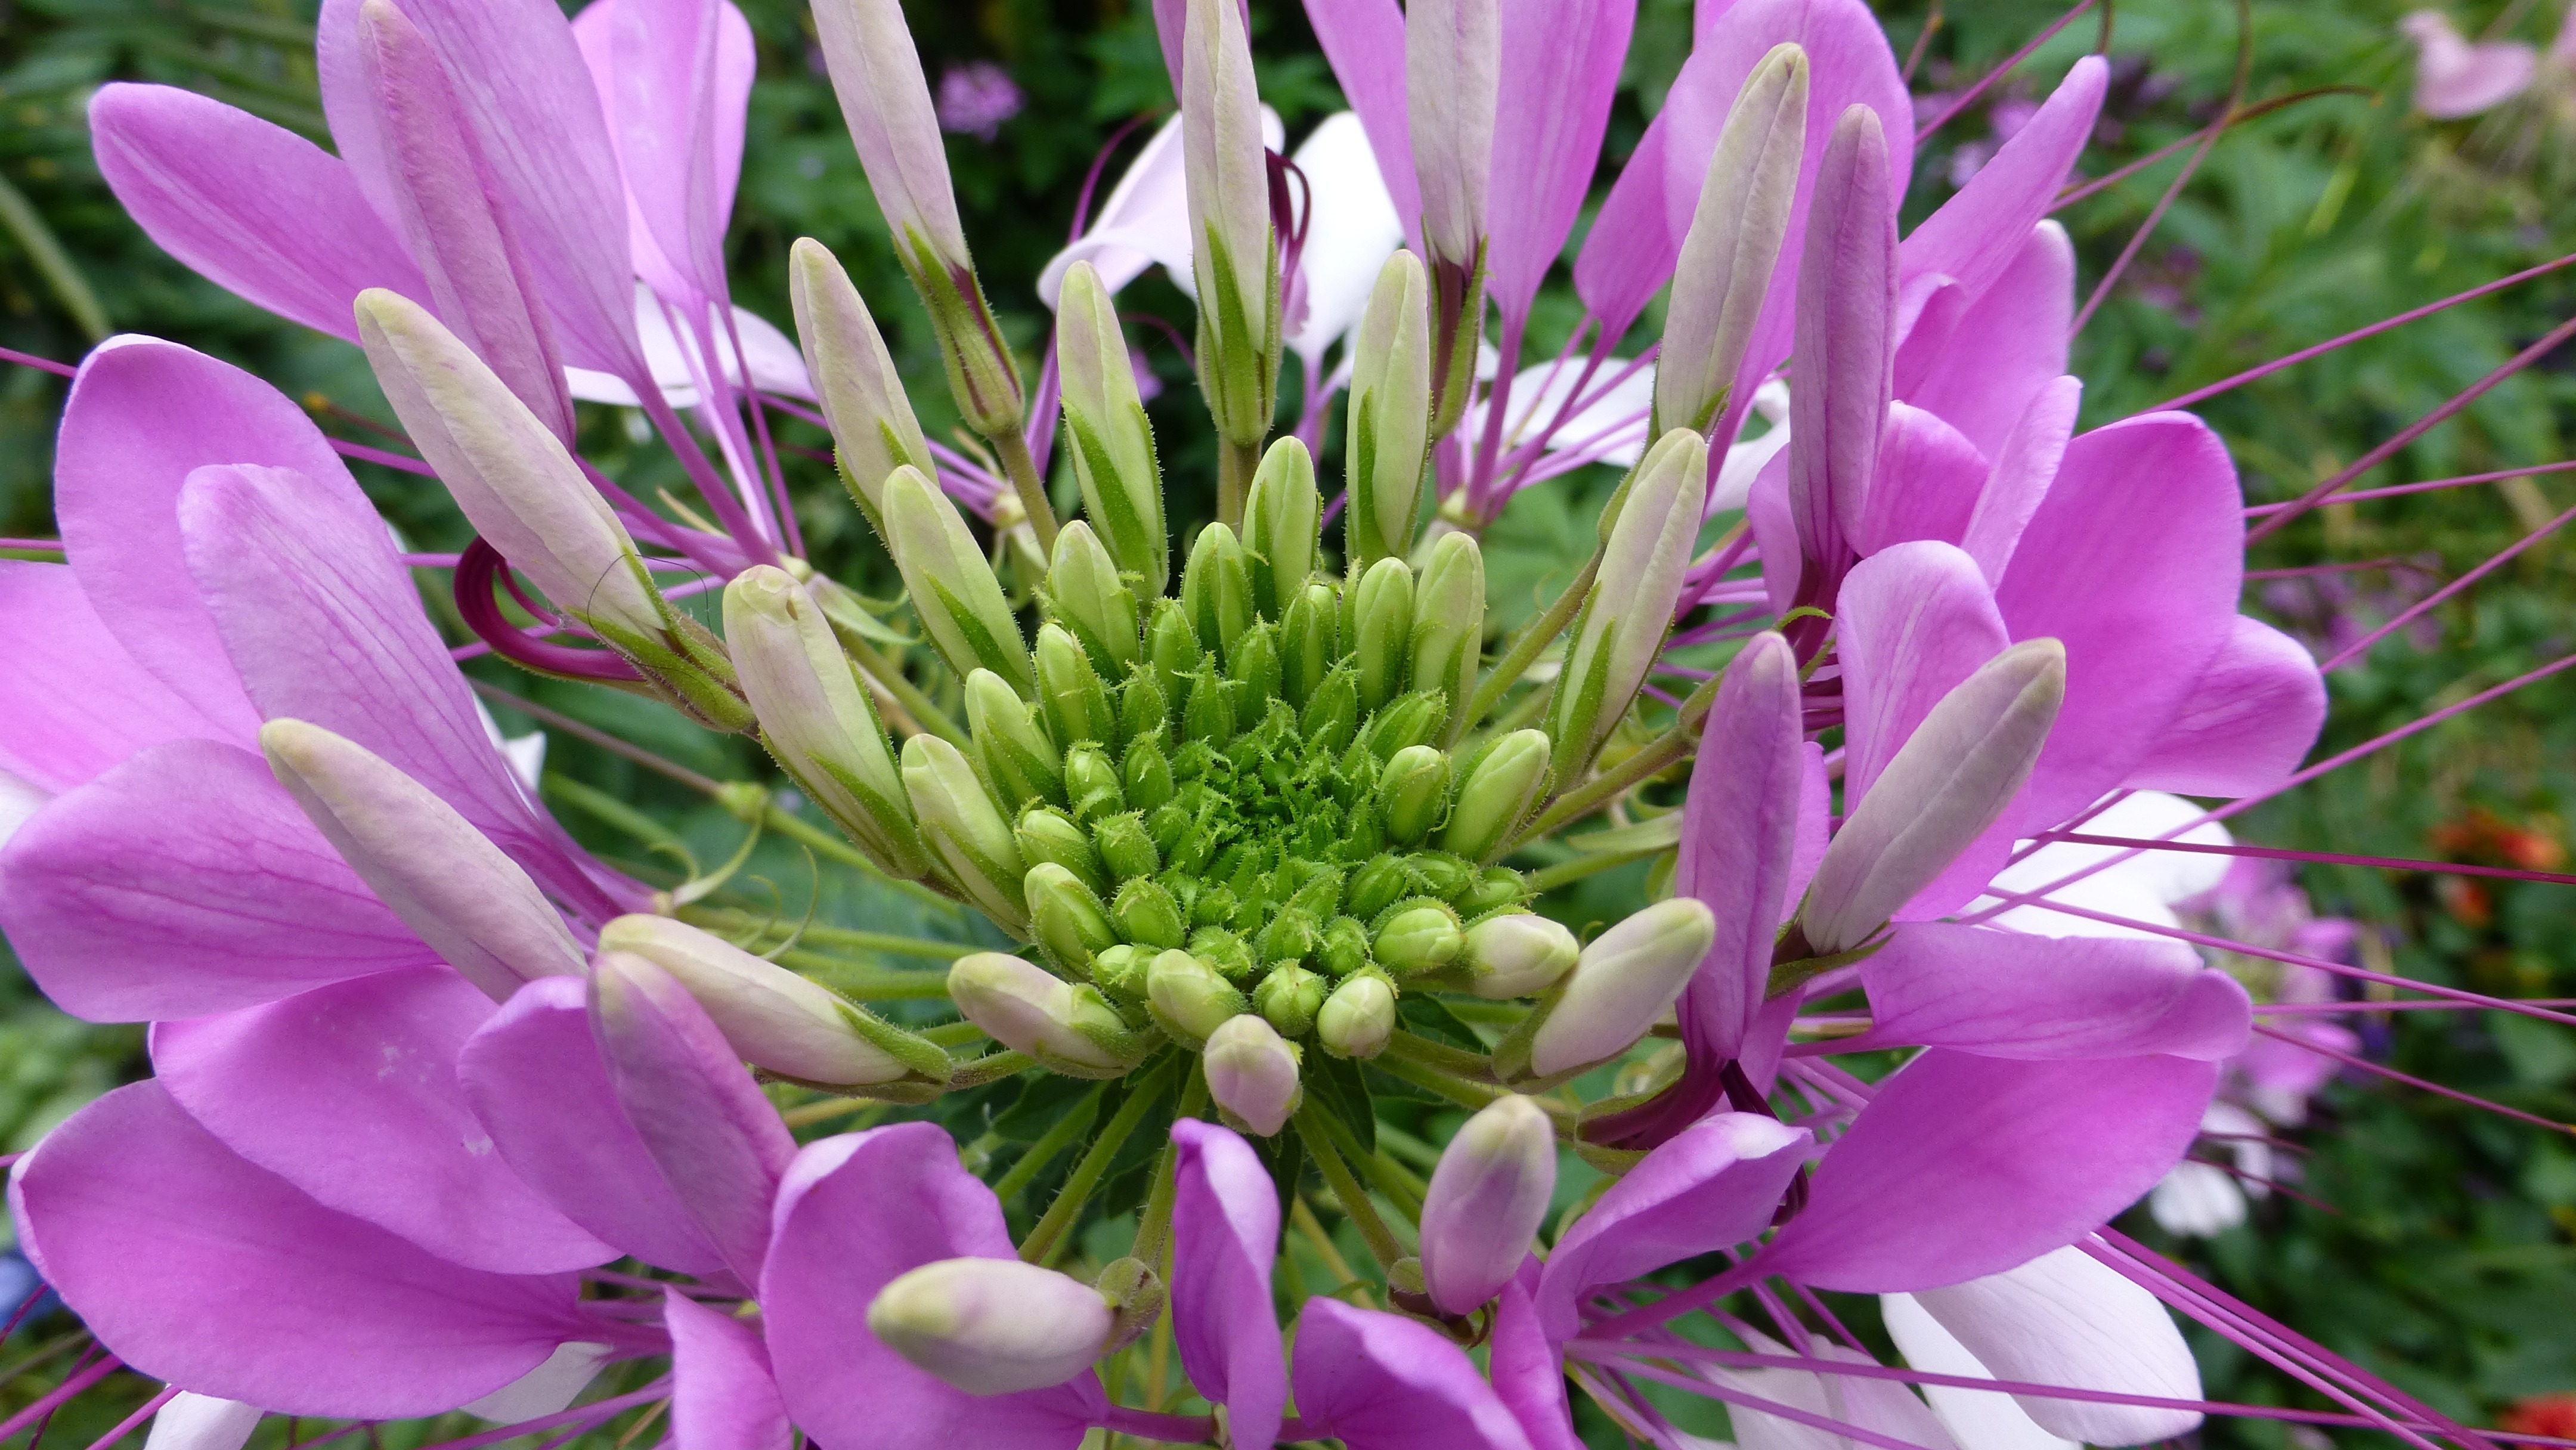
nature, blossom, plant, flower, petal, bloom, botany, close, flora, wildflower, floristry, pink flower, spider flower, macro photography, flowering plant, cleome spinosa, spider plant, land plant